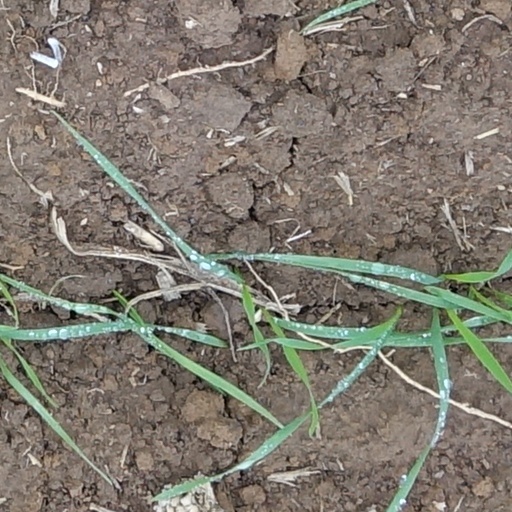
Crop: wheat